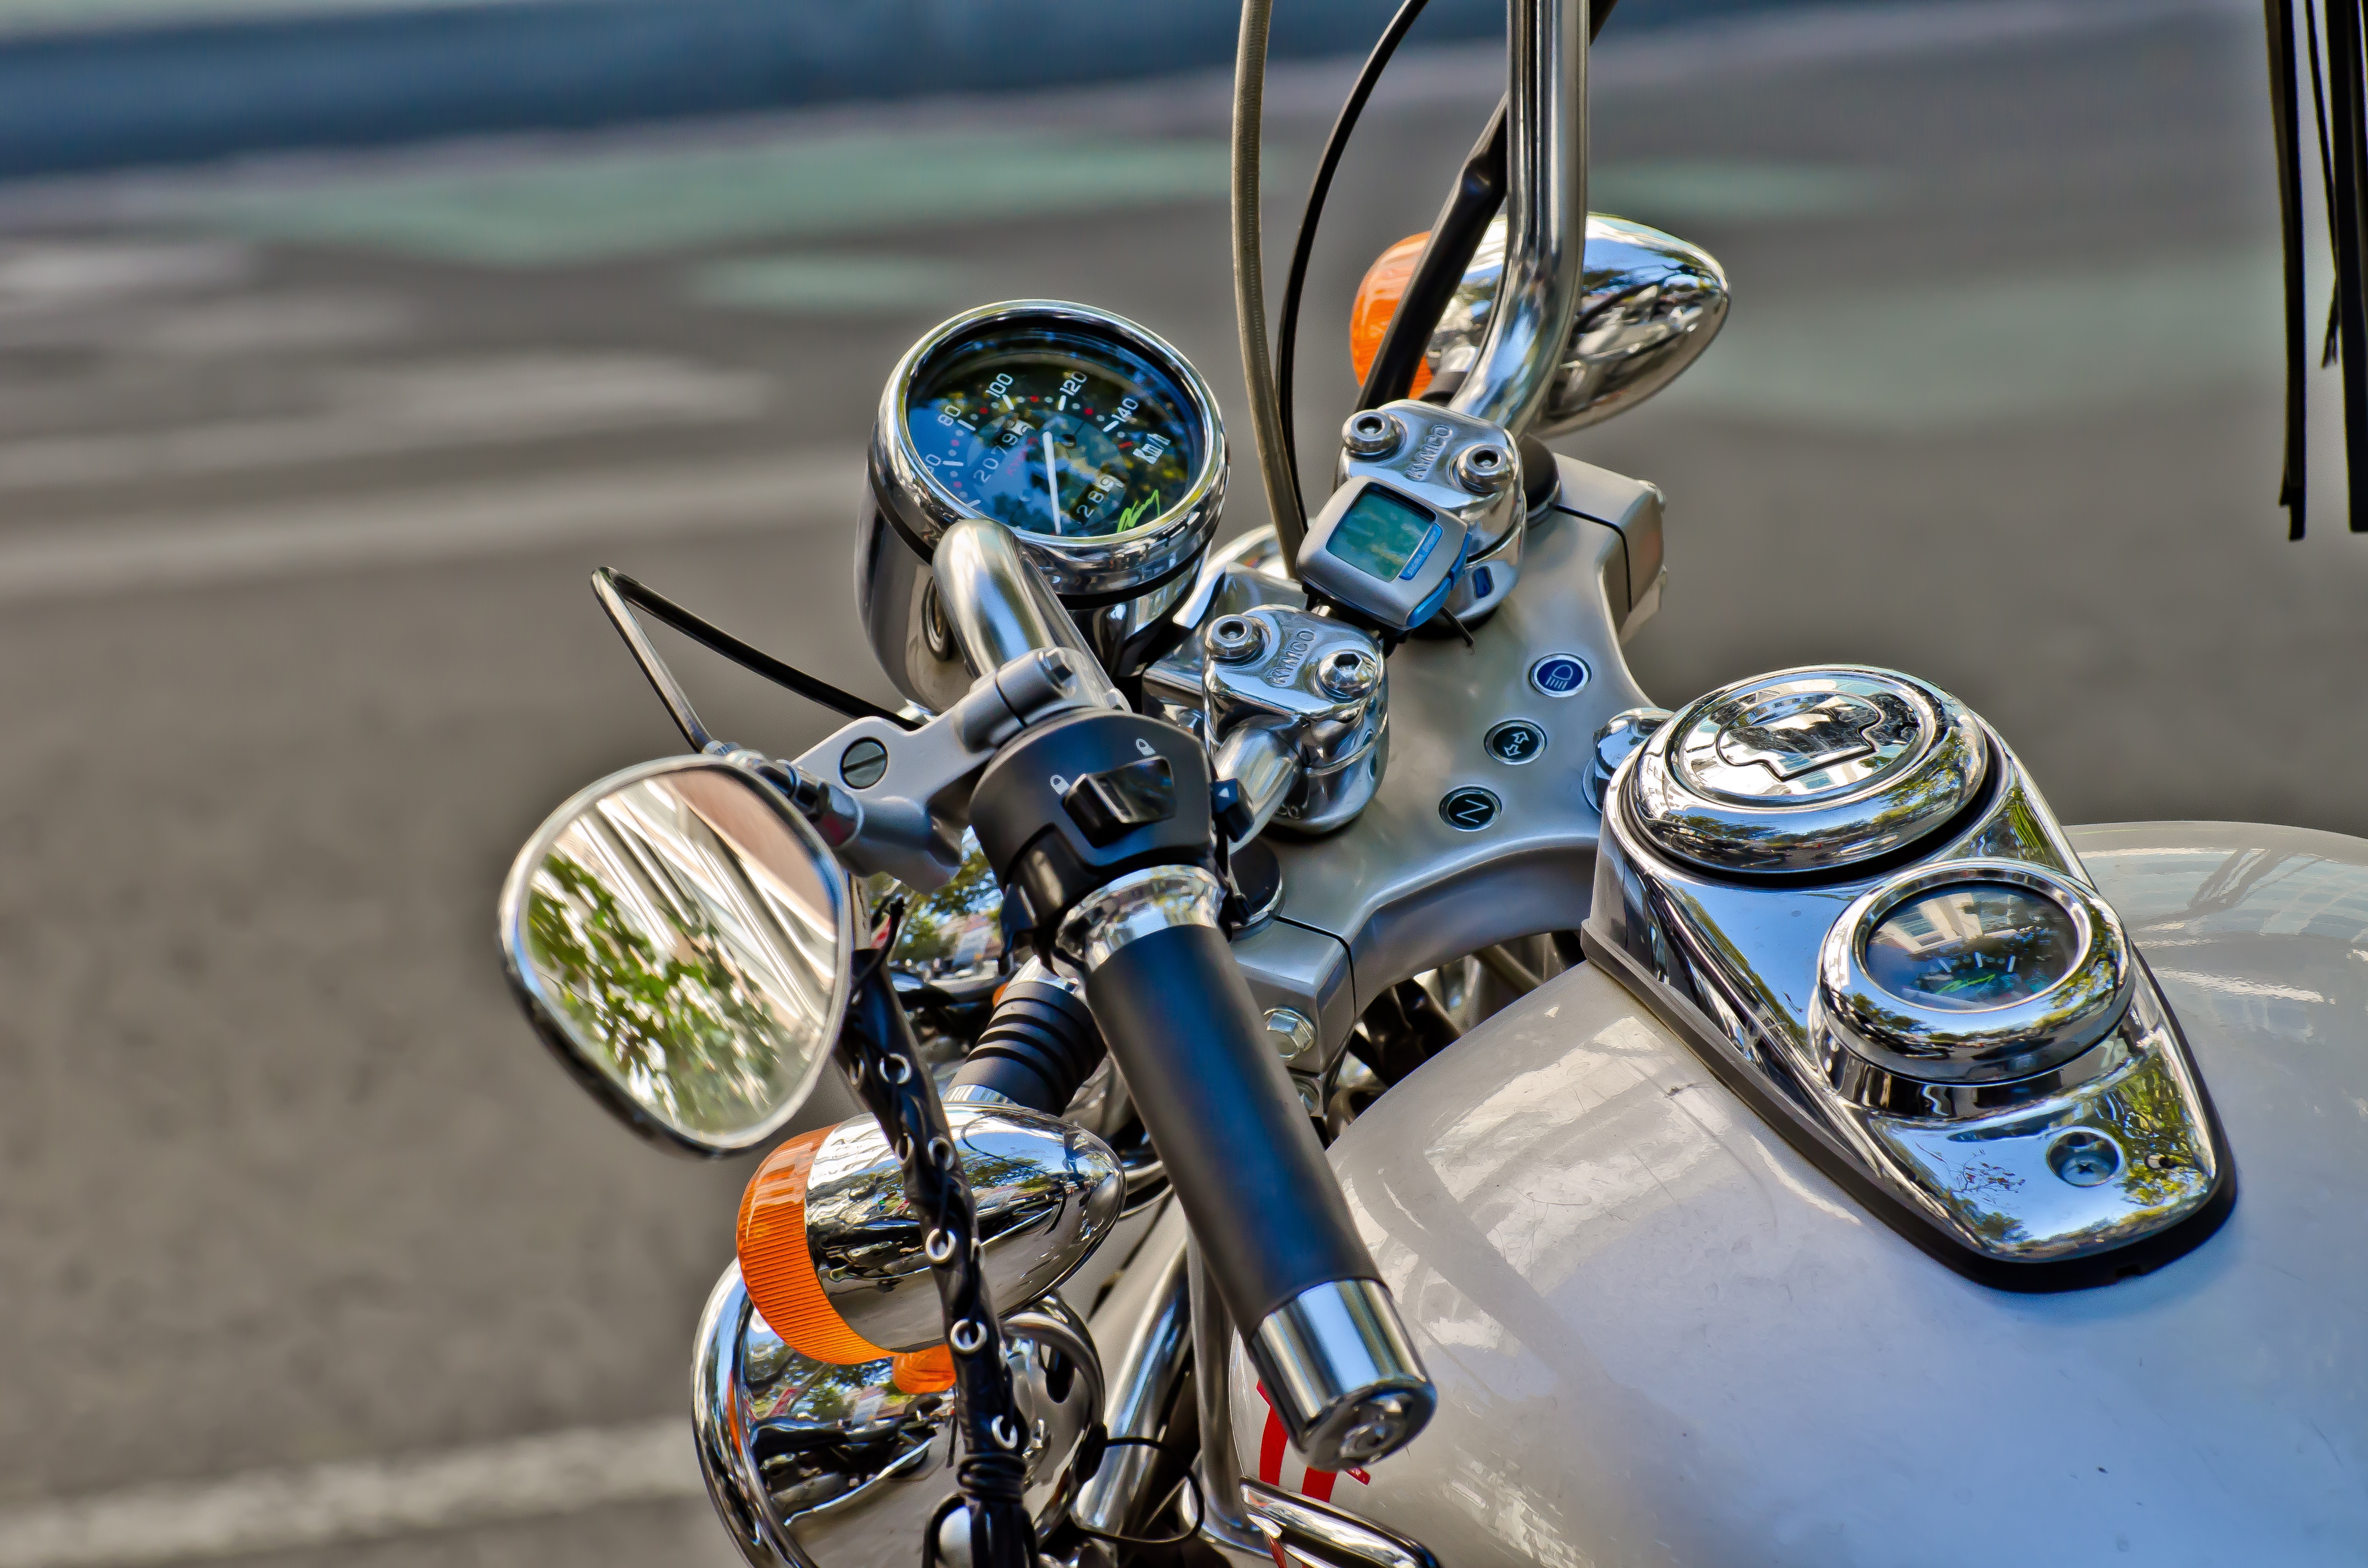
street, car, wheel, bicycle, vehicle, motorcycle, handlebar, rear view mirror, racing, chopper, land vehicle, automobile make, bike deposit